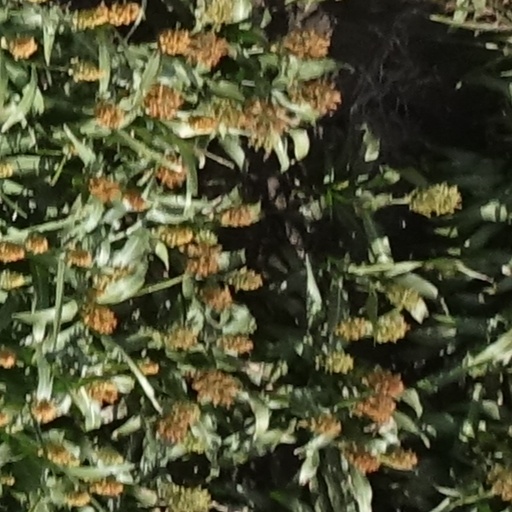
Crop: sorghum